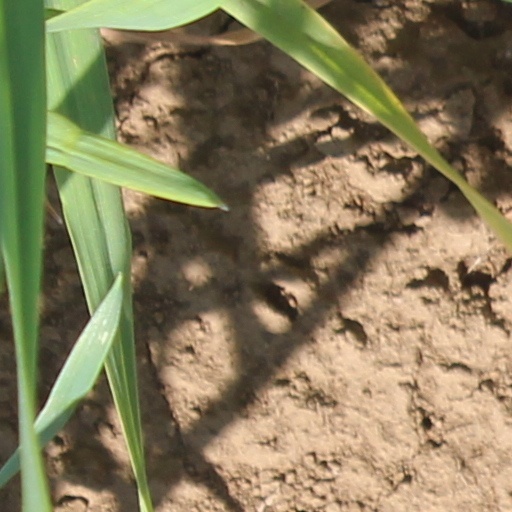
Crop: wheat